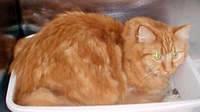
cat